Man of Soil

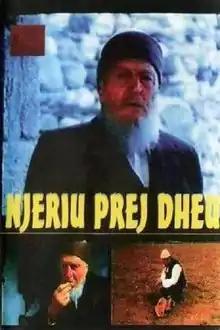

Man of Soil is a 1984 Kosovar drama-thriller film directed by Agim Sopi. The movie is about the Albanian immigrants in Turkey, their struggle to adjust to the new lands and their yearning for the motherland. The director accurately portrays the gloomy atmosphere that prevailed during those times. The score for the film was composed by the renowned Kosovo-born, Albanian composer Rauf Dhomi.